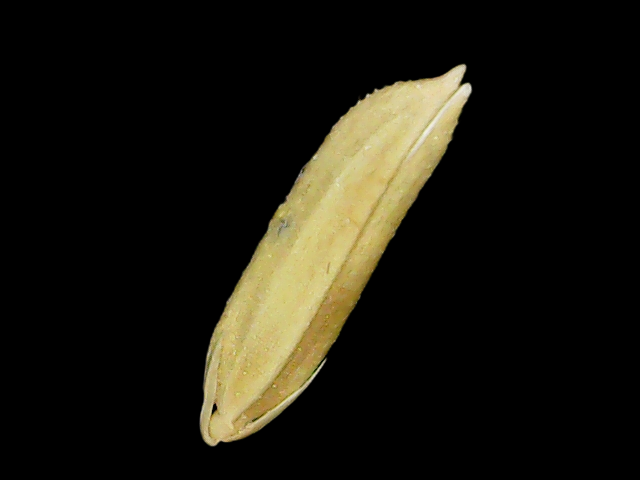
Rice variety: Binadhan20